Order of Henry the Lion

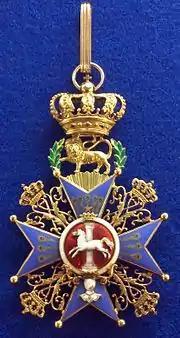
Badge of the Order (Commanders class)

The badge of the order is a golden, four-armed eight-pointed, light blue enamelled St. John's Cross with a red, blasted central shield on which the crowned column with the jumping Saxon steed and on the wings of the helmet and the peacock feathers of the coat of arms are attached.